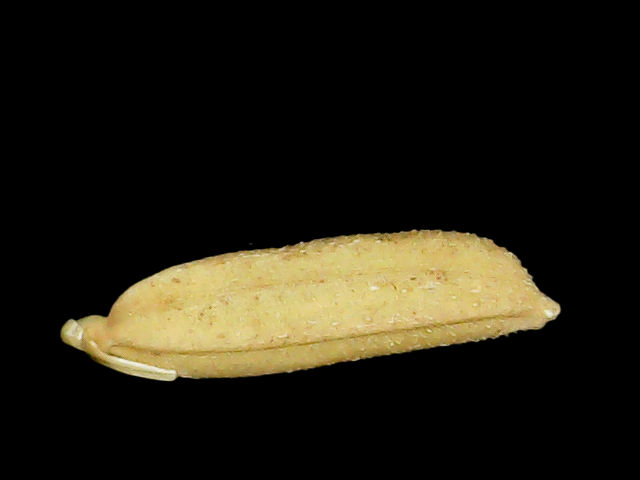
Rice variety: Binadhan21